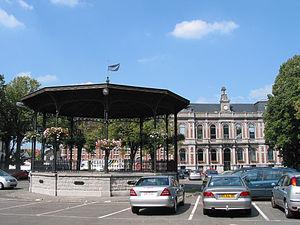
Boussu (Belgique), le kiosque à musique et la maison communale.
Boussu est une commune francophone de Belgique située en Région wallonne dans la province de Hainaut, ainsi qu’une localité située à une dizaine de kilomètres de Mons et de la frontière française où siège l’administration communale. Boussu se situe dans le Borinage, région anciennement réputée pour son bassin minier.